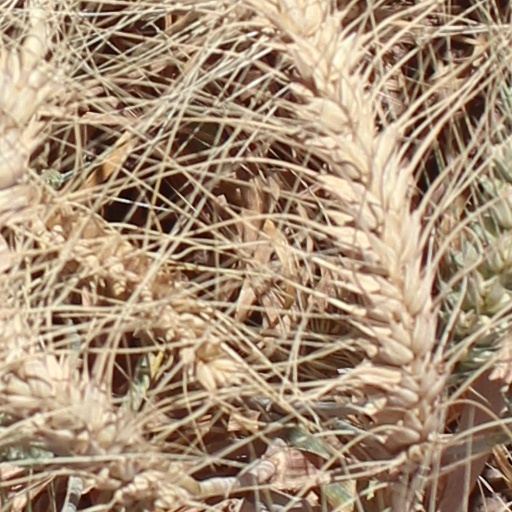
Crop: wheat